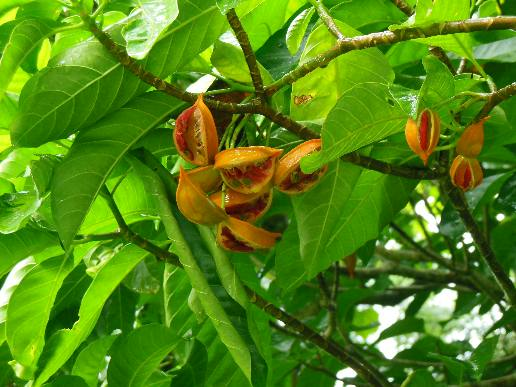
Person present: No